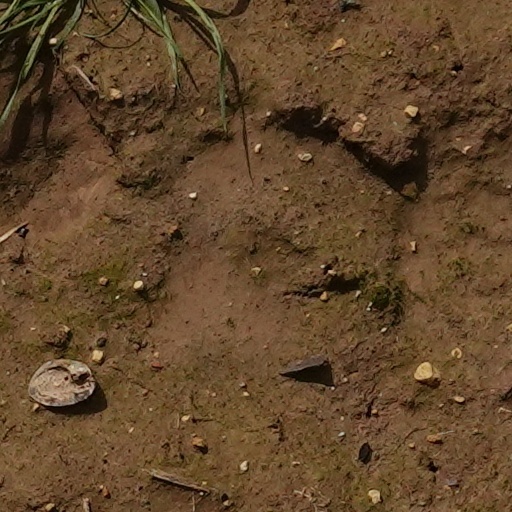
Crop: wheat